Hjalmar Cedercrona

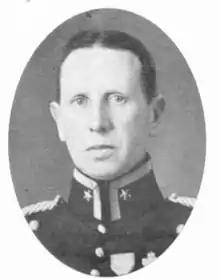
Cedercrona in military attire

Hjalmar Axel Fritz Cedercrona (23 December 1883 – 24 May 1969) was a Swedish gymnast who competed in the 1908 Summer Olympics. He was part of the Swedish team, which was able to win the gold medal in the gymnastics men's team event in 1908.